AES3

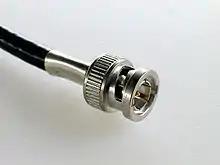
BNC connector, used for AES-3id connections.

AES/EBU signals can also be run using unbalanced BNC connectors a with a 75-ohm coaxial cable. The unbalanced version has a very long transmission distance as opposed to the 150 meters maximum for the balanced version. The AES-3id standard defines a 75-ohm BNC electrical variant of AES3. This uses the same cabling, patching and infrastructure as analogue or digital video, and is thus common in the broadcast industry.